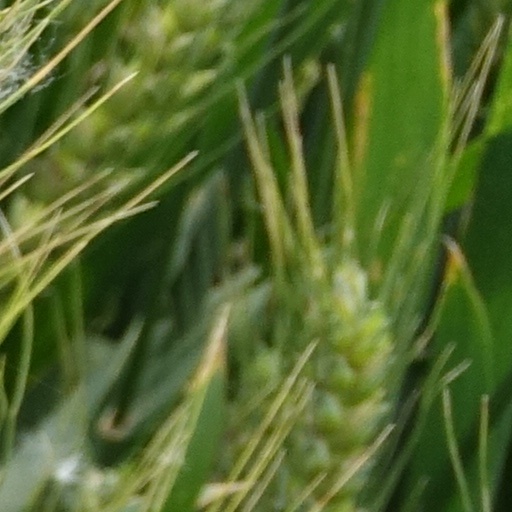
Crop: wheat